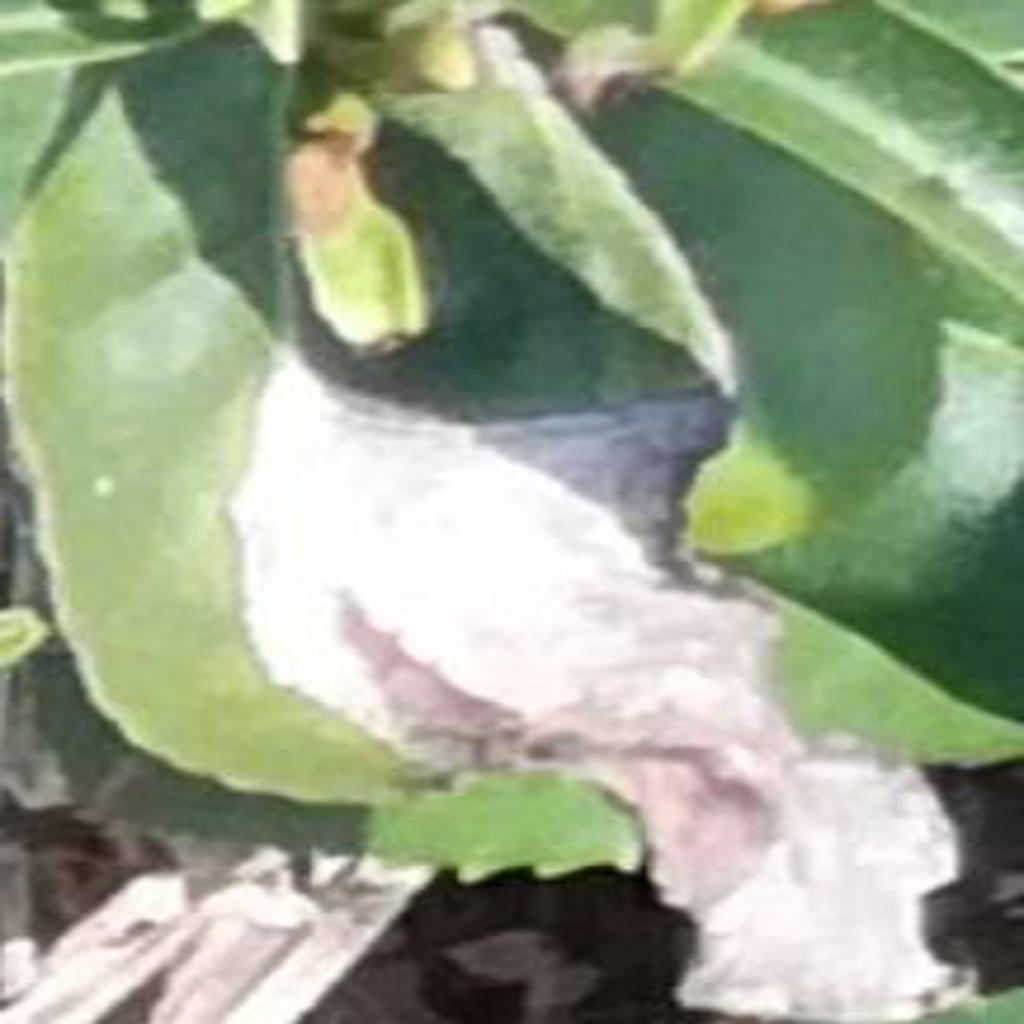
Label: Tea leaf blight